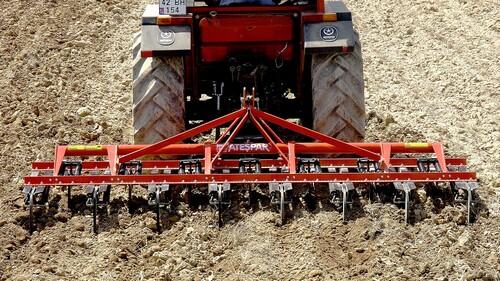
Mashine ya kisasa iitwayo trekta yenye matairi ya nyuma makubwa na ya mbele madogo, inayotumika kwa ajili ya kulima mashamba makubwa ikiwa inavuta chuma chenye ncha kali ambacho kinatifua ardhi, ili kurahisisha wakati wa upandaji wa mbegu.